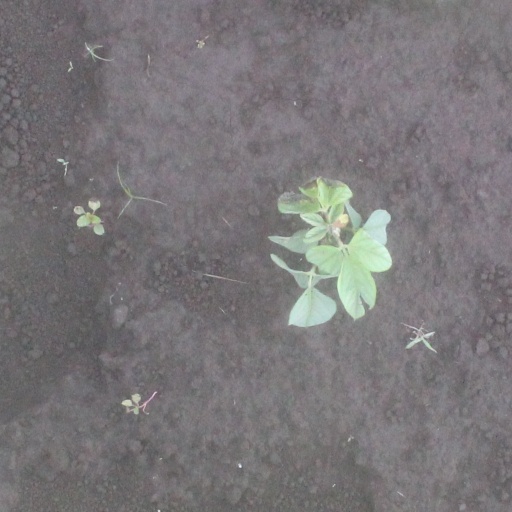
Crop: soybean